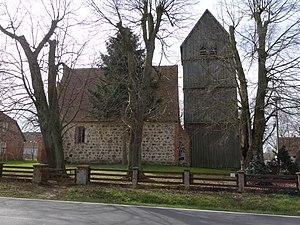
Vue du nord de l'église de Rossow, commune de Wittstock/Dosse, arrondissement Prignitz-de-l'Est-Ruppin, état fédéral de Brandebourg, Allemagne Object location53°